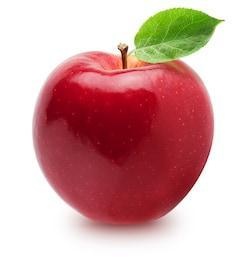
Label: apple